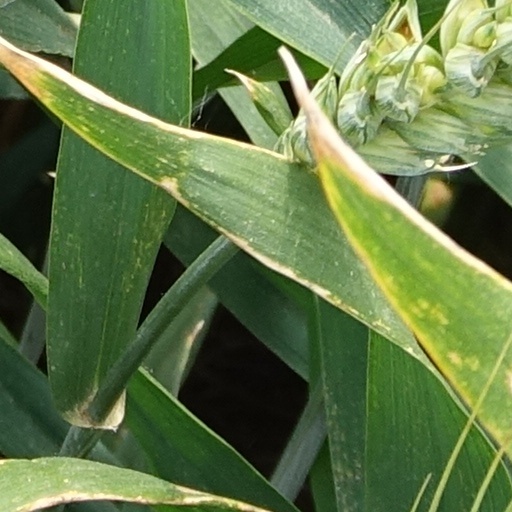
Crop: wheat